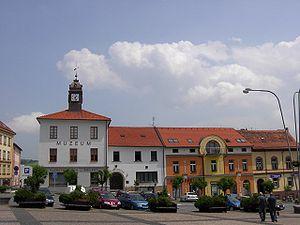
Sedlčany est une ville du district de Příbram, dans la région de Bohême-Centrale, en République tchèque. Sa population s'élevait à 7 029 habitants en 2020.